Josip Broz Tito

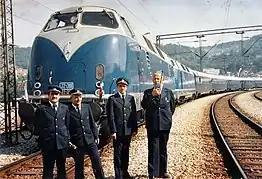
Tito's Blue Train in 1976

Tito's Yugoslavia was based on respect for nationality, though Tito ruthlessly purged any flowerings of nationalism that threatened the Yugoslav federation. But the contrast between the deference given to some ethnic groups and the severe repression of others was sharp. Yugoslav law guaranteed nationalities the right to use their language, but for ethnic Albanians, the assertion of ethnic identity was severely limited. Almost half of Yugoslavia's political prisoners were ethnic Albanians imprisoned for asserting their ethnic identity.